K-156 (Kansas highway)

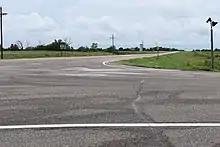
K-156 westbound at its junction with US-183

The route begins in Garden City, on Kansas Avenue at the junction with US-50 Business and US-83 Business (Main Street). The highway continues over Kansas Avenue then turns northeast at a junction with Campus Drive. K-156 then intersects US-50, US-83 and US-400 via a diamond interchange and then continues to follows Kansas Avenue in a northeast direction out of the city. It then curves east at East 6 Mile Road, then intersects Mennonite Road later. From here, the highway continues east for about through rural farmlands before intersecting K-23, passing by Concannon State Fishing Lake and crossing Pawnee River along the way. Here K-156 begins a overlap with K-23. At the end of the overlap K-23 turns south toward Cimarron, as K-156 continues east. K-156 then passes through Kalvesta, then curves to the northeast as it crosses into Hodgeman County. About into the county, K-156 curves back to the east, then crosses Sand Creek later. Roughly further east the highway curves northeast for about then curves back east. The highway continues another then enters Jetmore. In Jetmore it intersects US-283, also known as Main Street. As it exits the city it travels a short distance then curves to the northeast at Bosse. The roadway then curves more to the northeast and passes to the north of Hanston. As it passes by Hanston, K-156 curves east briefly then back northeast as it begins to parallel a Kansas and Oklahoma Railroad track. About later, the highway passes through Gray. It continues past Gray for another then enters into Pawnee County.